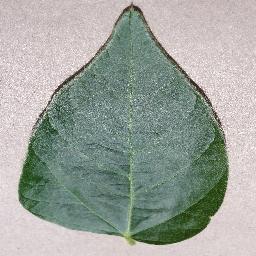
Label: Soybean___healthy